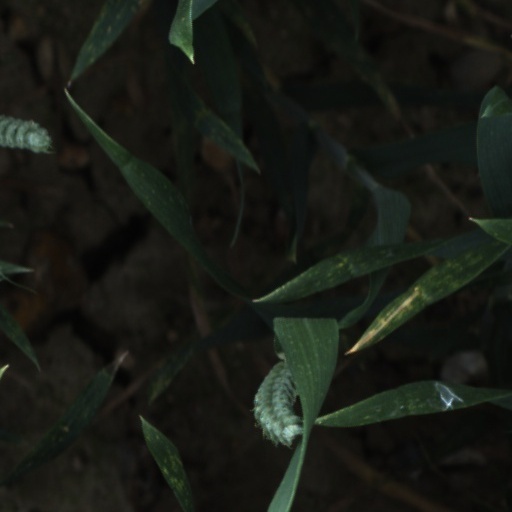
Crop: wheat